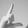
ASL letter: L